Ralyn M. Hill

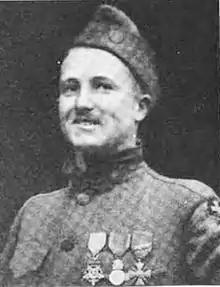
Medal of Honor recipient

Ralyn M. Hill (May 6, 1899 – March 25, 1977) was a soldier in the United States Army who received the Medal of Honor for his actions during World War I.